Xavier Suʻa-Filo

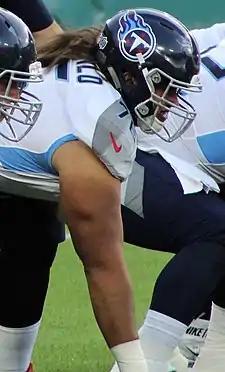

On March 27, 2018, Sua-Filo signed with the Tennessee Titans, reuniting with Mike Vrabel who was both the linebackers coach and defensive coordinator with the Texans. He was brought in to compete with starter Quinton Spain at left guard. He was released on September 1, 2018.